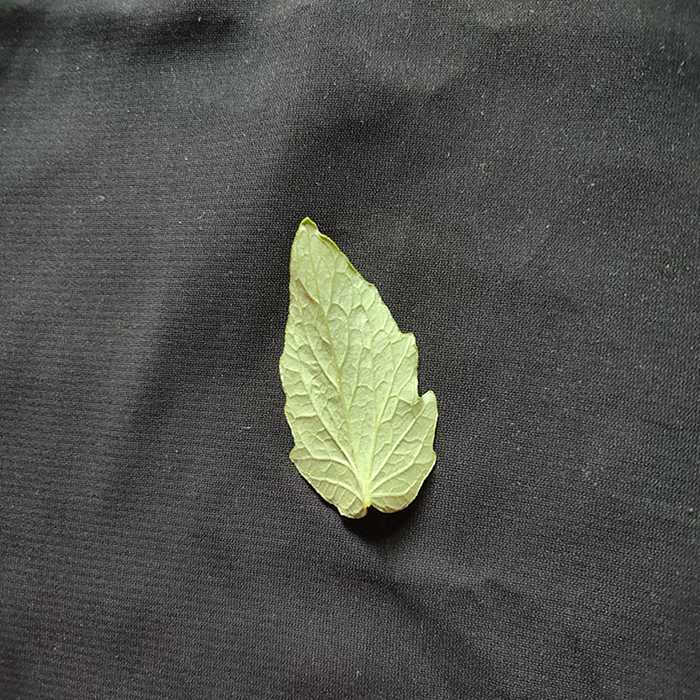
Plant: Tomato
Label: Tomato Fresh leaf